Sport in the United Kingdom

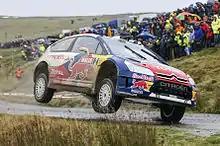
Wales Rally GB

Britain is the centre of Formula One, with the majority of the Formula One teams based in England, and more world titles won by drivers from Britain than from any other country, including Mike Hawthorn; Graham Hill (twice); Jim Clark (twice); John Surtees, also a world champion in motorcycling; Jackie Stewart (three times); James Hunt; Nigel Mansell; Graham Hill's son, Damon Hill; Lewis Hamilton (seven times); and Jenson Button. The British Grand Prix takes place at Silverstone each June/July.